Demolition

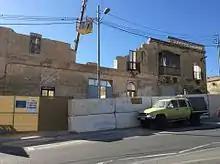
A partially demolished house in Qormi, Malta

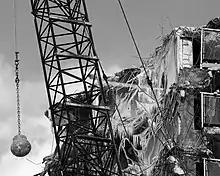
A wrecking ball in action at the demolition of the Rockwell Gardens.

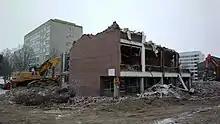
An old hostel building under demolition in Tampere, Finland.

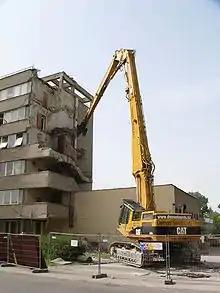
A high-reach excavator is used to demolish this tower block in the Czech Republic.

Demolition (also known as razing and wrecking) is the science and engineering in safely and efficiently tearing down buildings and other artificial structures. Demolition contrasts with deconstruction, which involves taking a building apart while carefully preserving valuable elements for reuse purposes.